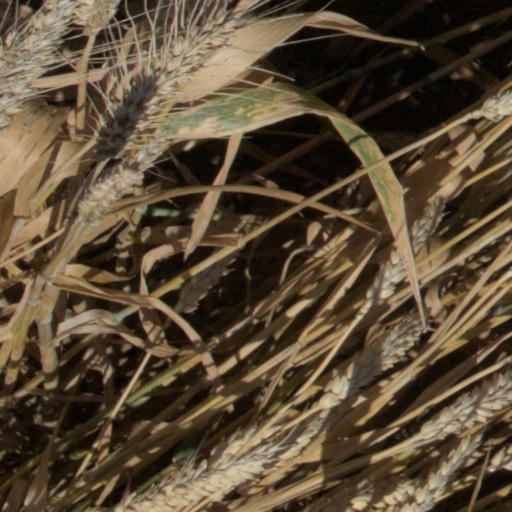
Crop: wheat